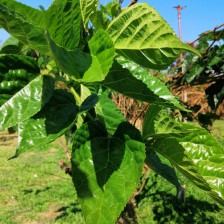
Variety: BlackOodTurkey